Gota de Leche

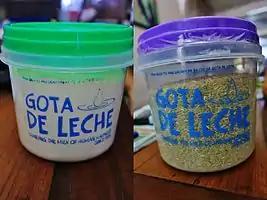
"Milk and Brown Rice Canisters"

"Beriberi", a sickness caused by a nutritional deficit in Vitamin B1 or Thiamine, was discovered among Filipino women after the Philippine–American War in 1902. Hundreds of infants died before ever reaching 3 months old and it was found that the milk coming from affected mothers were causing these deaths. This distressing condition moved a group of women to address the situation. And so in 1905, Asosación Feminista Filipina was born. It was led by Trinidad Rizal and Concepcion Felix, together with other educated women of the time.